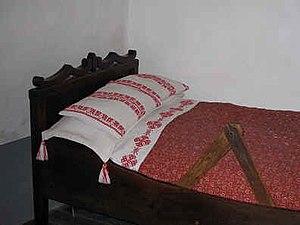
Le meuble est un objet mobile à usage domestique.